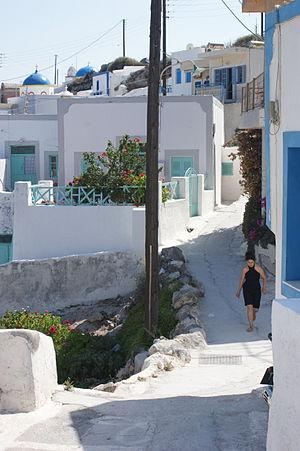
Thirassía, en grec moderne : Θηρασία, est une île de Grèce située en mer Égée. Elle forme avec quatre autres îles l'archipel de Santorin. Elle constitue les restes de l'ancienne île de Santorin qui est partiellement détruite vers 1600 av. J.-C. au cours de l'éruption minoenne.